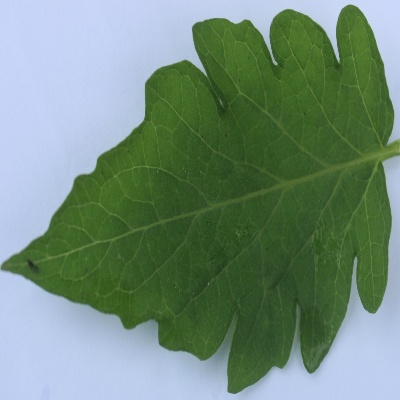
Crop: Tomato
Condition: healthy